Ragtime (1927 film)

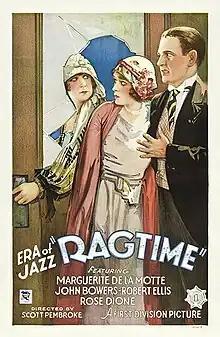

Ragtime is a 1927 American silent drama film directed by Scott Pembroke and starring John Bowers, Marguerite De La Motte and Robert Ellis. It is considered lost.